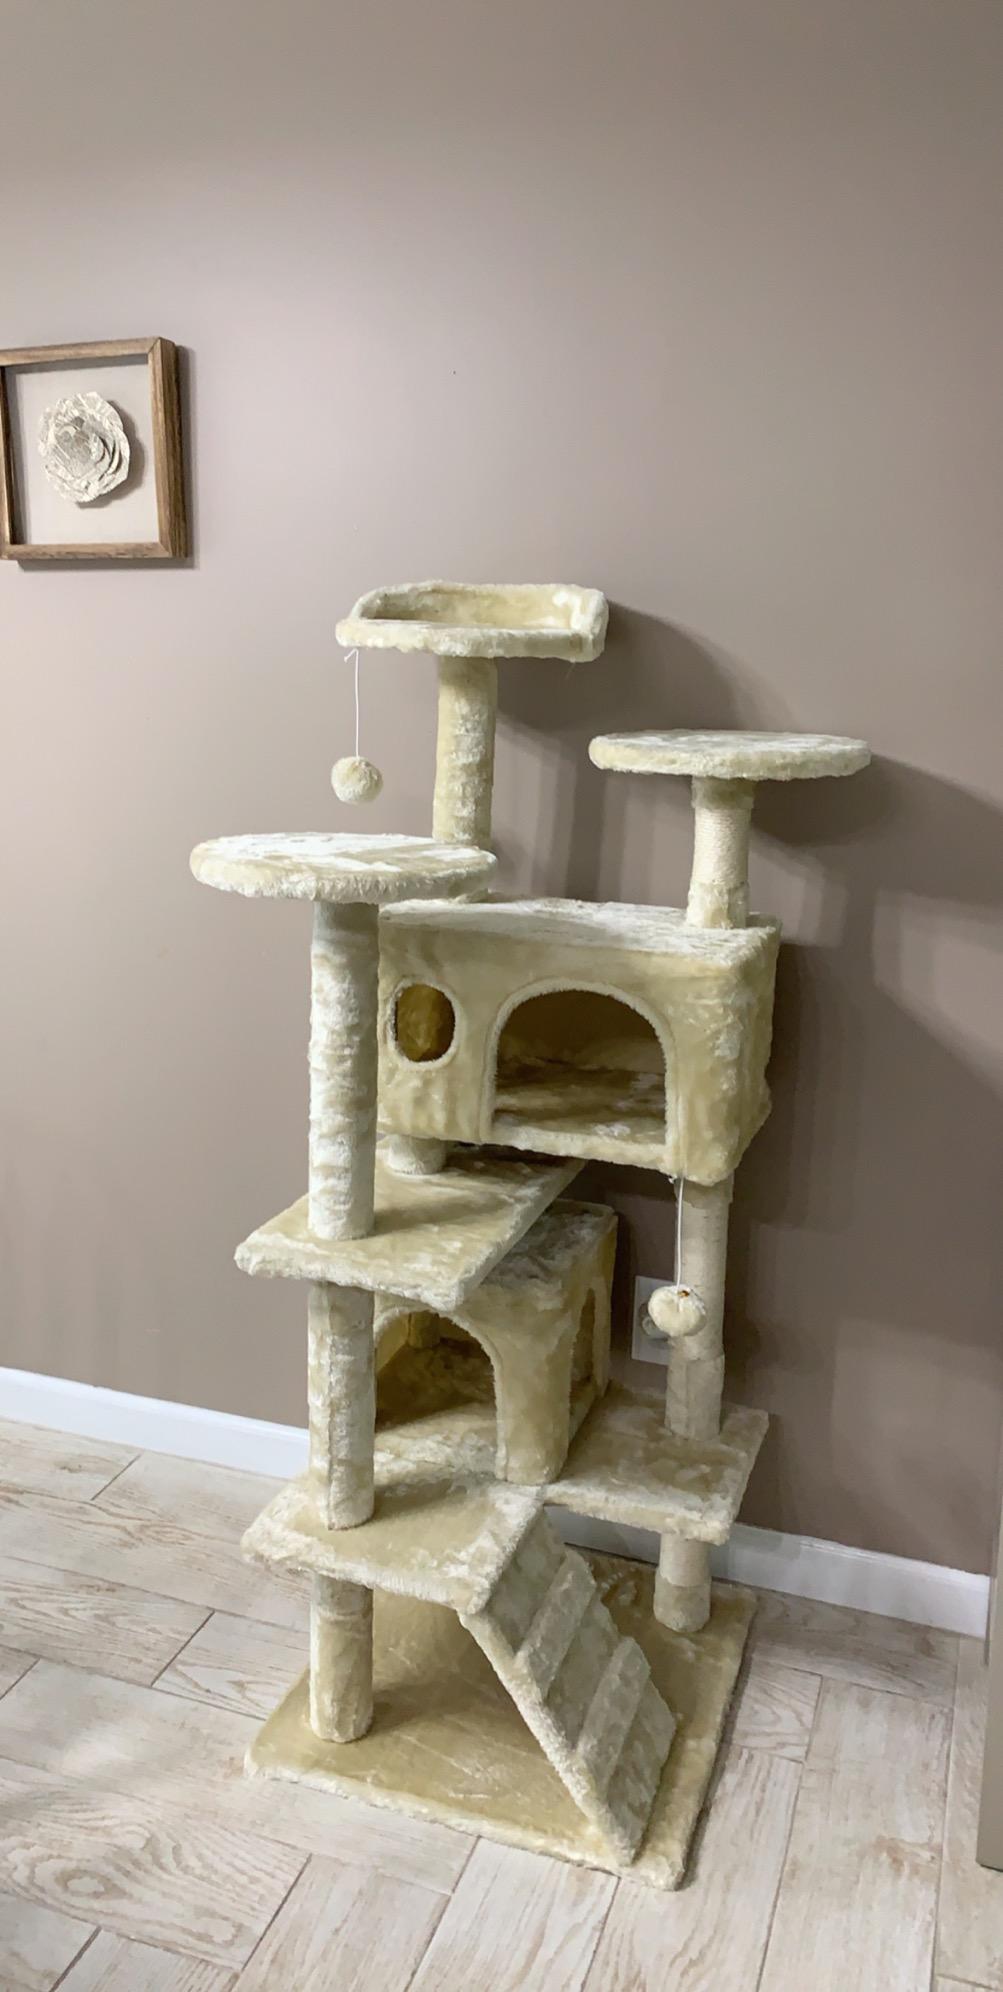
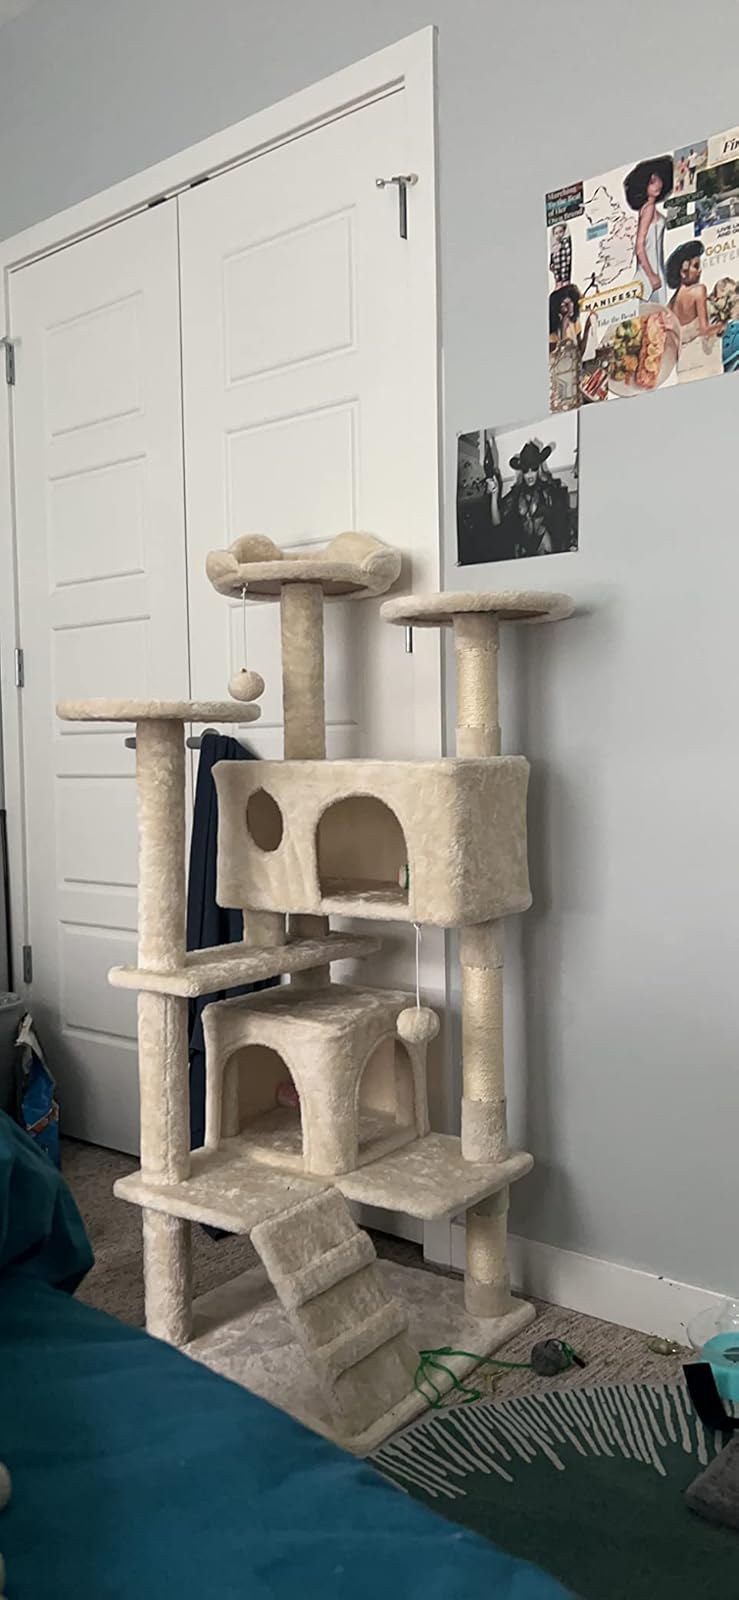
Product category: items_cat tree
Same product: yes